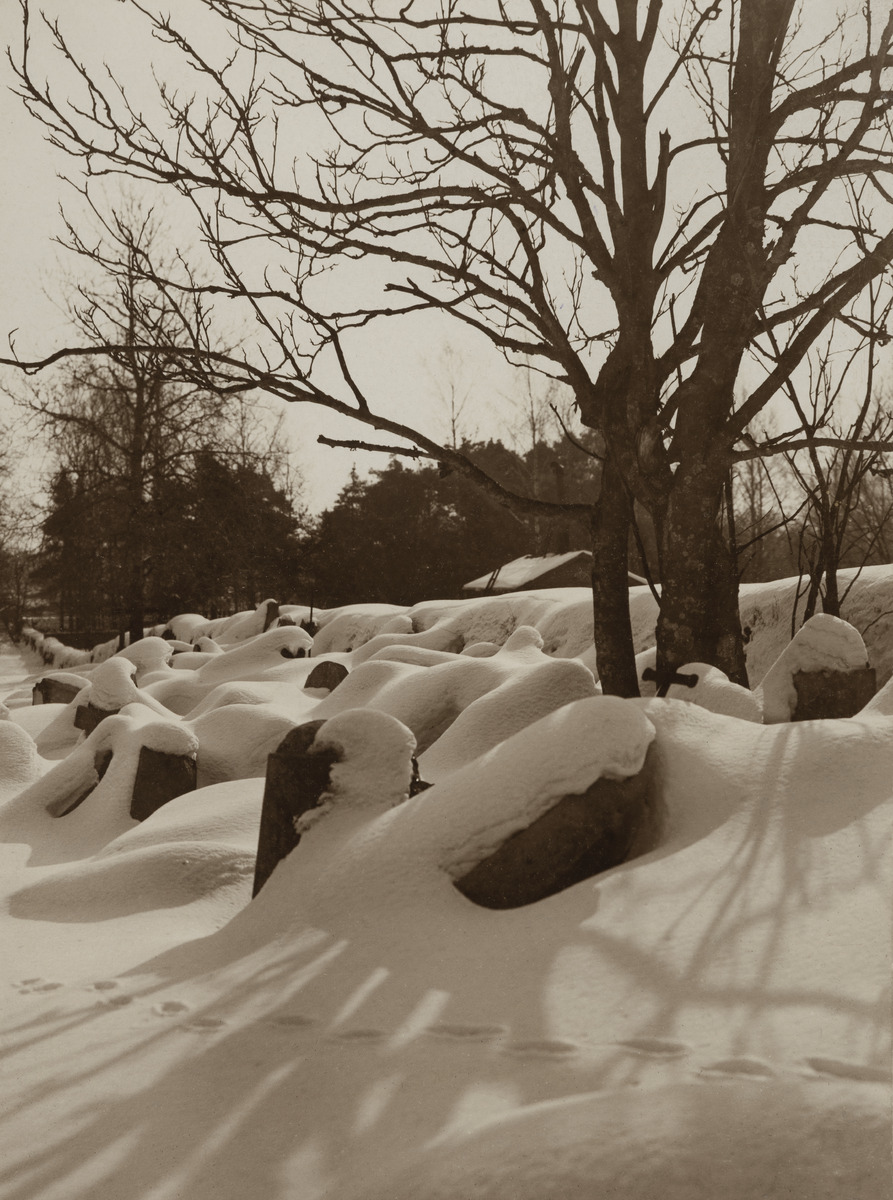
Lumen peittämiä hautakiviä vanhalla luterilaisella hautausmaalla (nykyinen Hietaniemen hautausmaa)
sisällön kuvaus: Lumen peittämiä hautakiviä vanhalla luterilaisella hautausmaalla (nykyinen Hietaniemen hautausmaa). mustavalkoinen
Kuvaaja: Timiriasew, Ivan, valokuvaaja
Ajankohta: kuvausaika 1900 -luku alku
Paikka: Suomi, Uusimaa, Helsinki, Lapinlahti Helsinki, Hietaniemenkatu 20
Aiheet: hautausmaat, hautamuistomerkit, talvi, lumi, puut